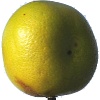
Label: Pomelo Sweetie 1